Northwest Airlines

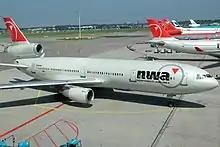
Northwest was one of the last passenger airlines to fly the DC-10 when its last one was retired on January 8, 2007

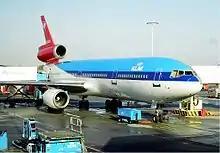
This Northwest DC-10, Registration N237NW, was painted in a hybrid Northwest-KLM livery to advertise the alliance between the two airlines

Northwest continued to use the pre-merger Northwest Orient livery (minus the word "Orient") until a new livery and identity (designed by Landor Associates) were adopted in 1989. The new livery, nicknamed the "bowling shoe" by employees, featured colors of red, white, gray, and very dark blue.